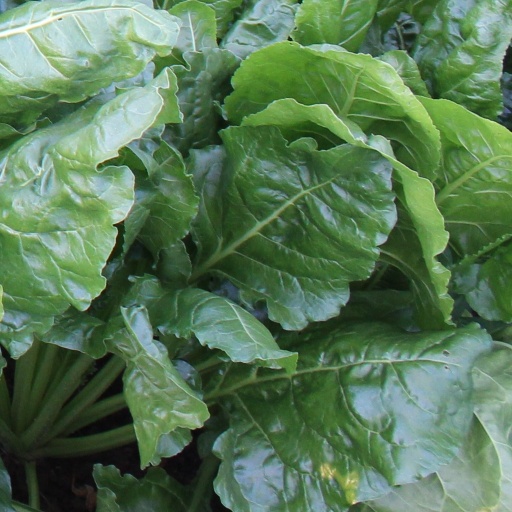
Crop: sugar beet